Mucrocetin

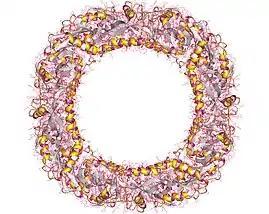
Mucrocetin hetero24mer (A+B)

Mucrocetin is a snake venom platelet-agglutinating factor, that acts in a vWF-independent manner. It binds specifically to platelet GPIbalpha (GP1BA) to a distinct binding site from that of flavocetin-A. It is isolated from the venom of Taiwan habu (Protobothrops mucrosquamatus).